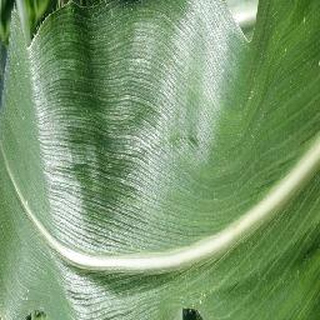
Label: healthy_corn